Iorwerth Thomas

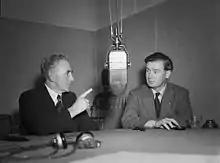
BBC debate between Iorwerth Thomas and Gwynfor Evans

Iorwerth Rhys Thomas (22 January 1895 – 3 December 1966) was a Welsh Labour Party politician.